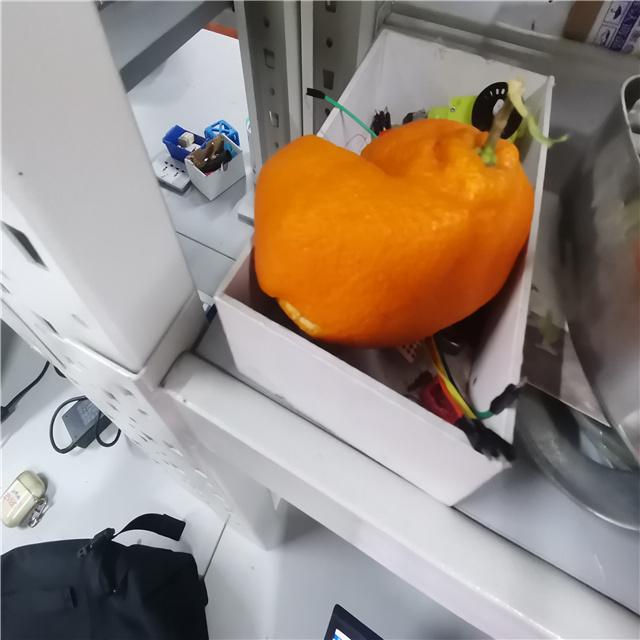
Label: peels